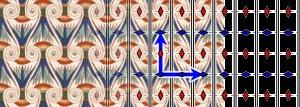
Un groupe de papier peint est un groupe mathématique constitué par l'ensemble des symétries d'un motif bidimensionnel périodique. De tels motifs, engendrés par la répétition à l'infini d'une forme dans deux directions du plan, sont souvent utilisés en architecture et dans les arts décoratifs. Il existe 17 types de groupes de papier peint, qui permettent une classification mathématique de tous les motifs bidimensionnels périodiques.